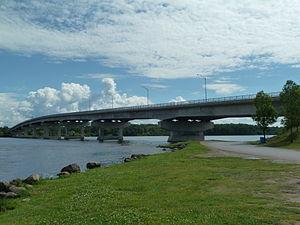
Le pont du Long-Sault est un ouvrage d'art permettant de franchir la rivière des Outaouais entre Hawkesbury et Grenville au Canada. Il relie ainsi les comtés unis de Prescott et Russell sur la rive droite à la municipalité régionale de comté d'Argenteuil sur la rive gauche. Long de 650 m et large de 21,8 m, il passe par l'île du Chenail. Il se trouve dans la continuité de la route 34 du côté ontarien mais ne fait pas partie du réseau numéroté au Québec. La route 34 permet un accès rapide à la route de comté 17 et à l'autoroute 417. Sur la rive québécoise, le pont se rabat sur la rue Maple qui devient la route régionale 344, offrant un accès rapide à la route nationale 148 et à l'autoroute 50 au Québec. Construit en 2000, il remplace le pont Perley.